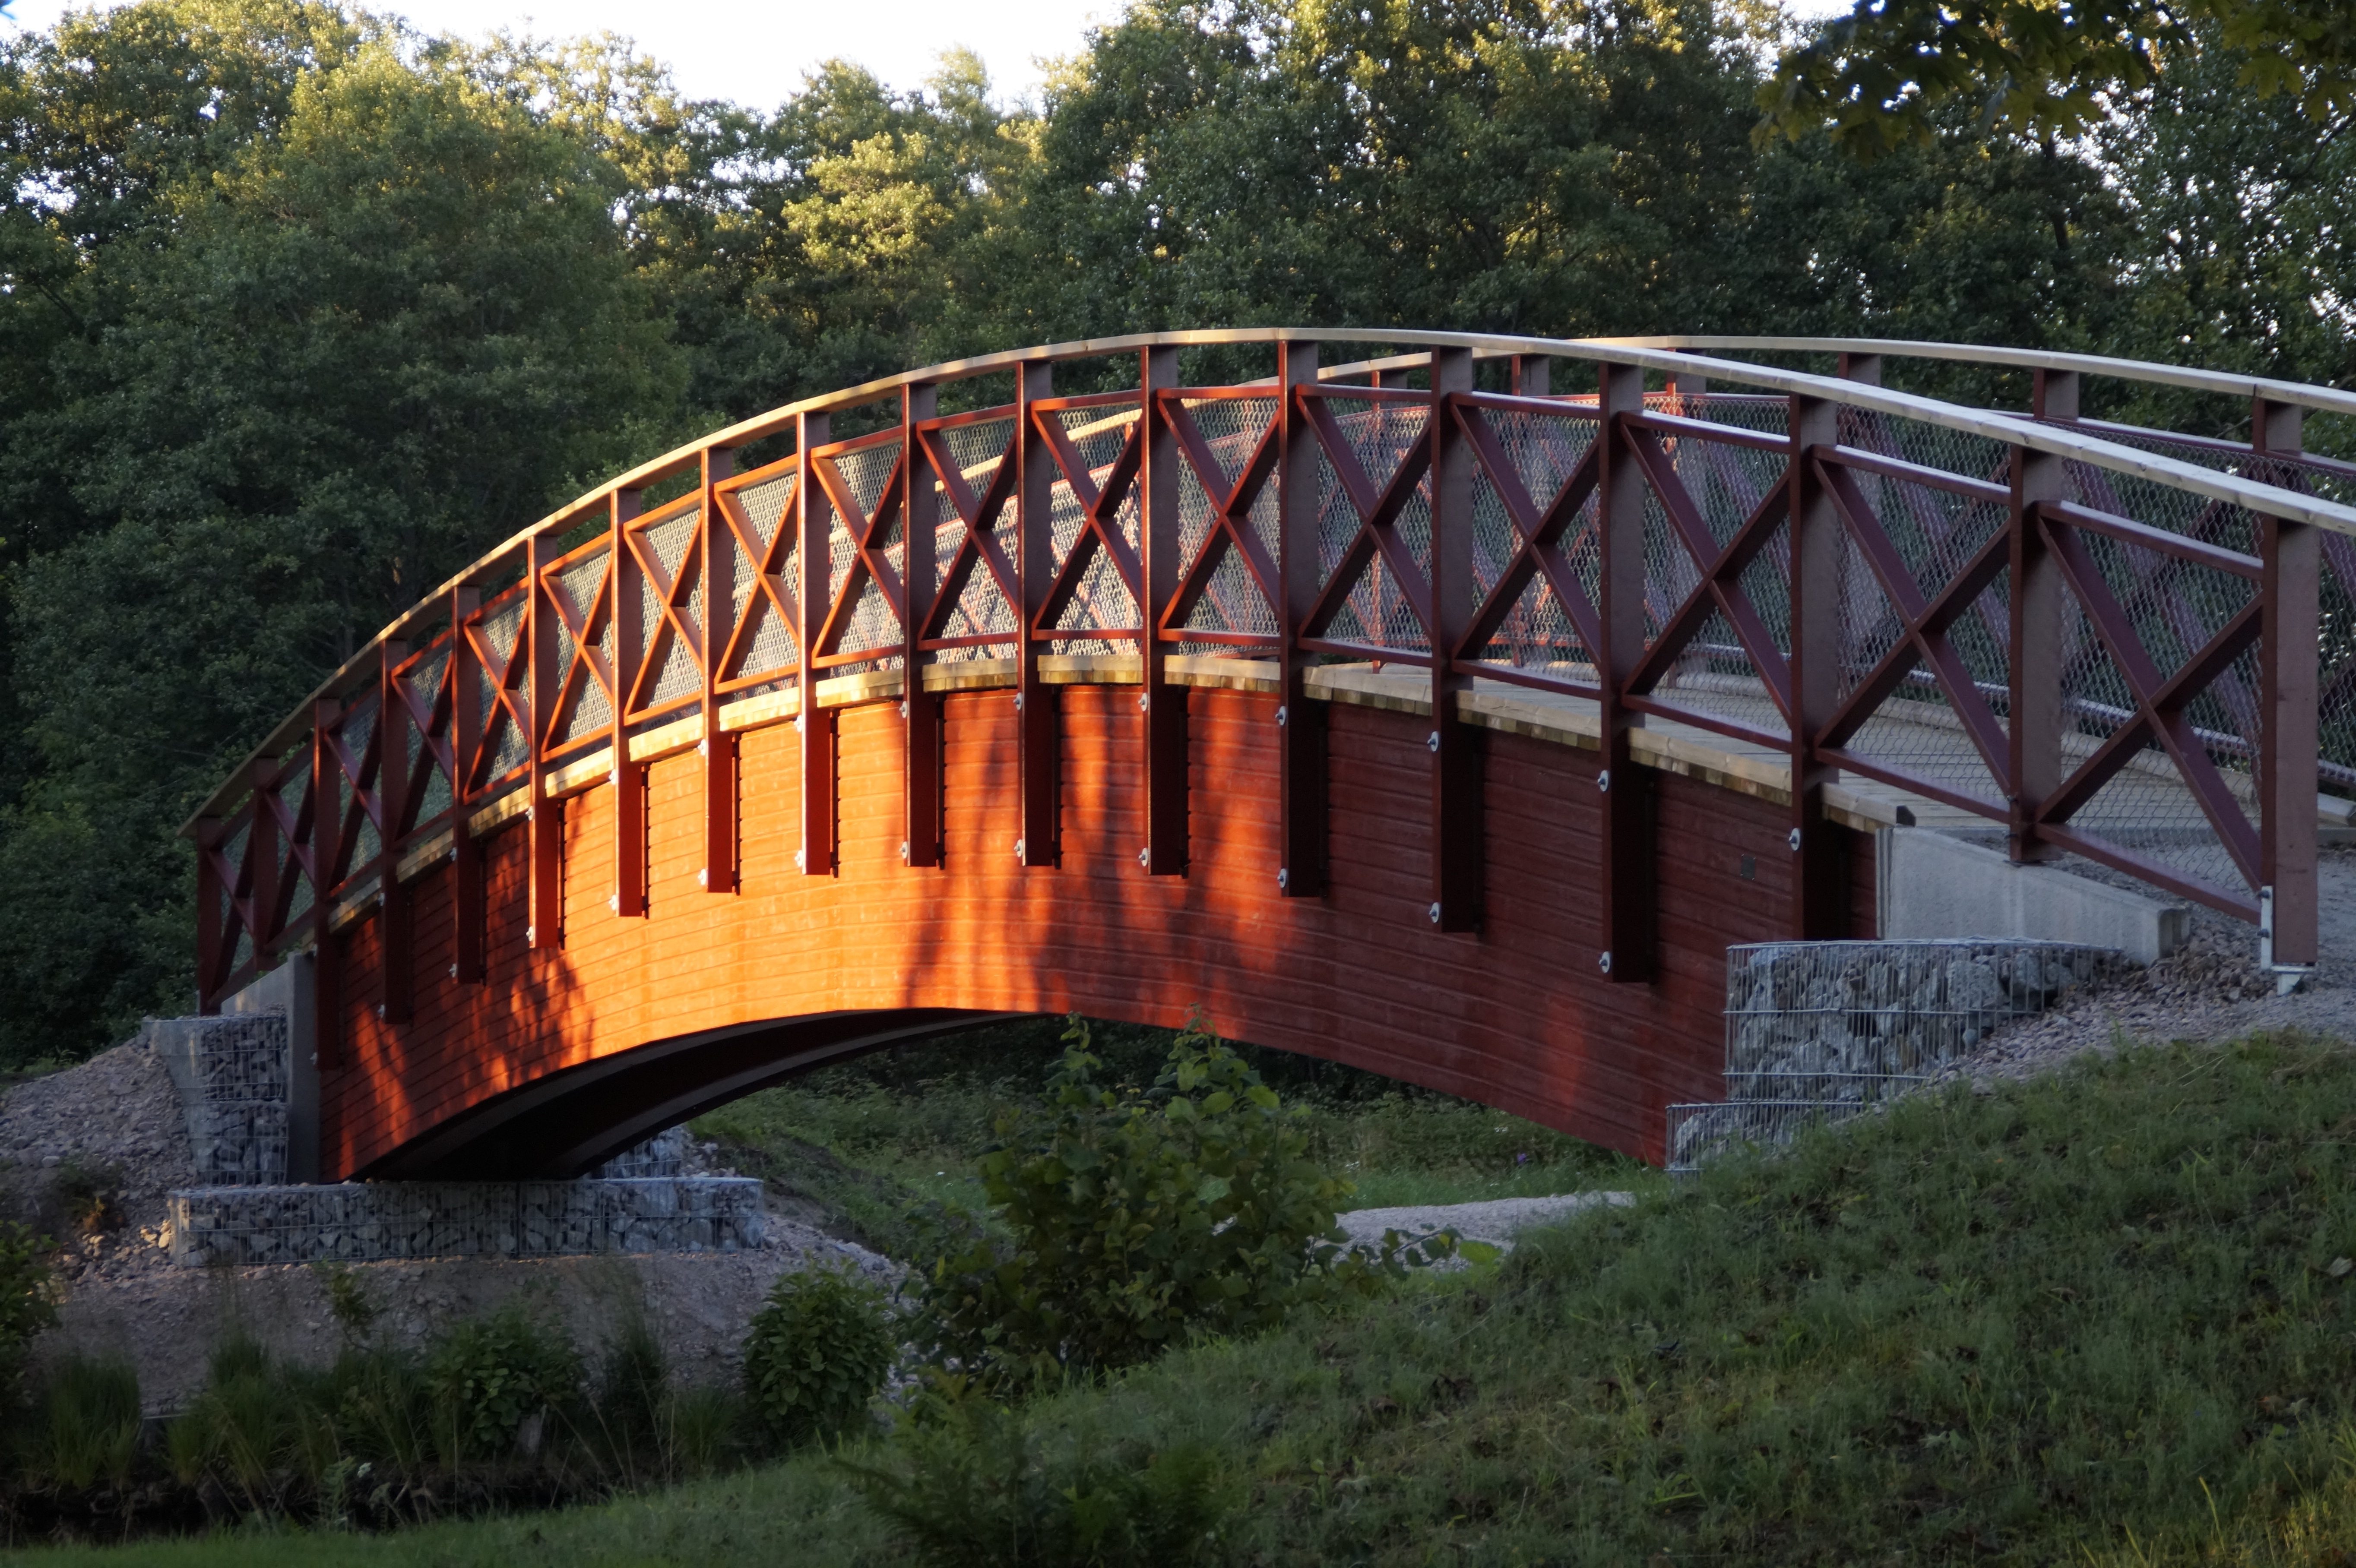
architecture, structure, bridge, river, arch, railing, stadium, transition, viaduct, transfer, bridge construction, pedestrian bridge, arch bridge, truss bridge, skyway, nonbuilding structure